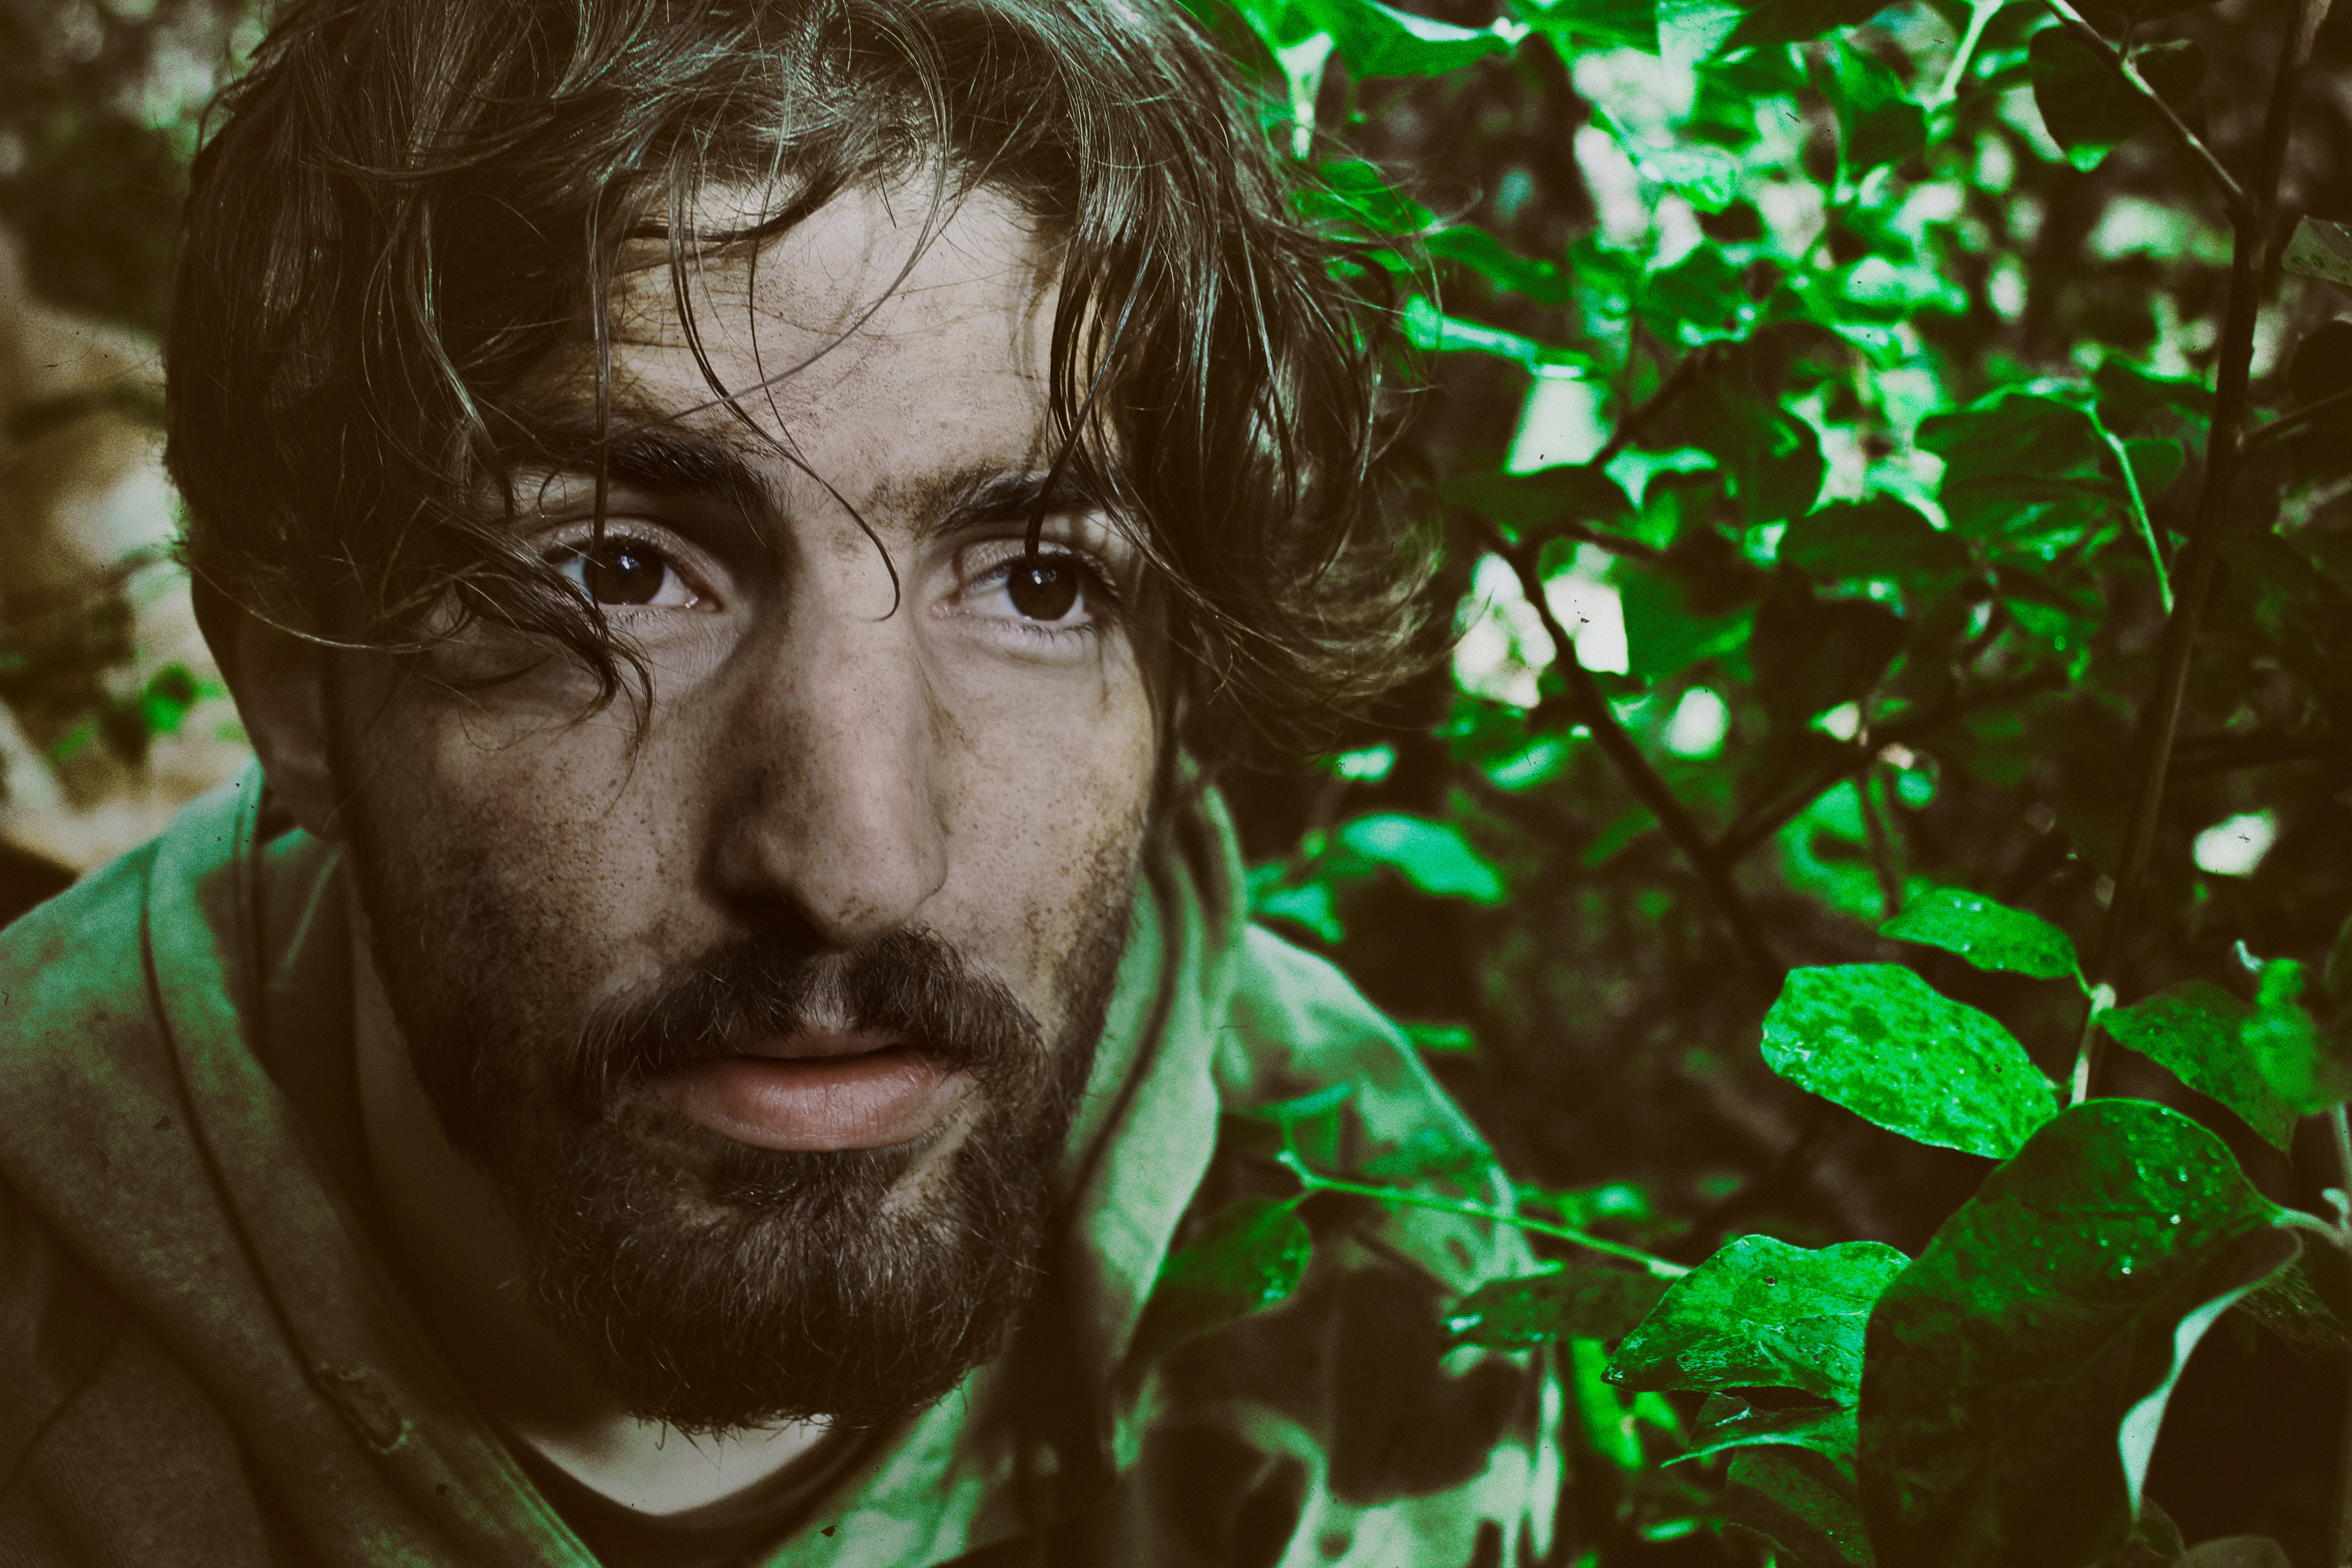
tree, nature, forest, portrait, green, jungle, color, darkness, life, war, head, survival, screenshot, struggle